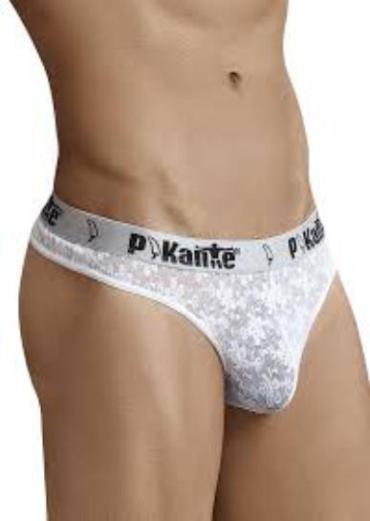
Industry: Clothes